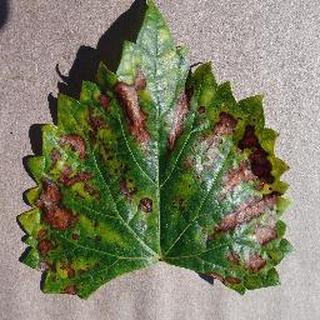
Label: grape_esca_black_measles